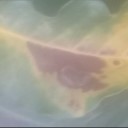
Label: Leaf_rust